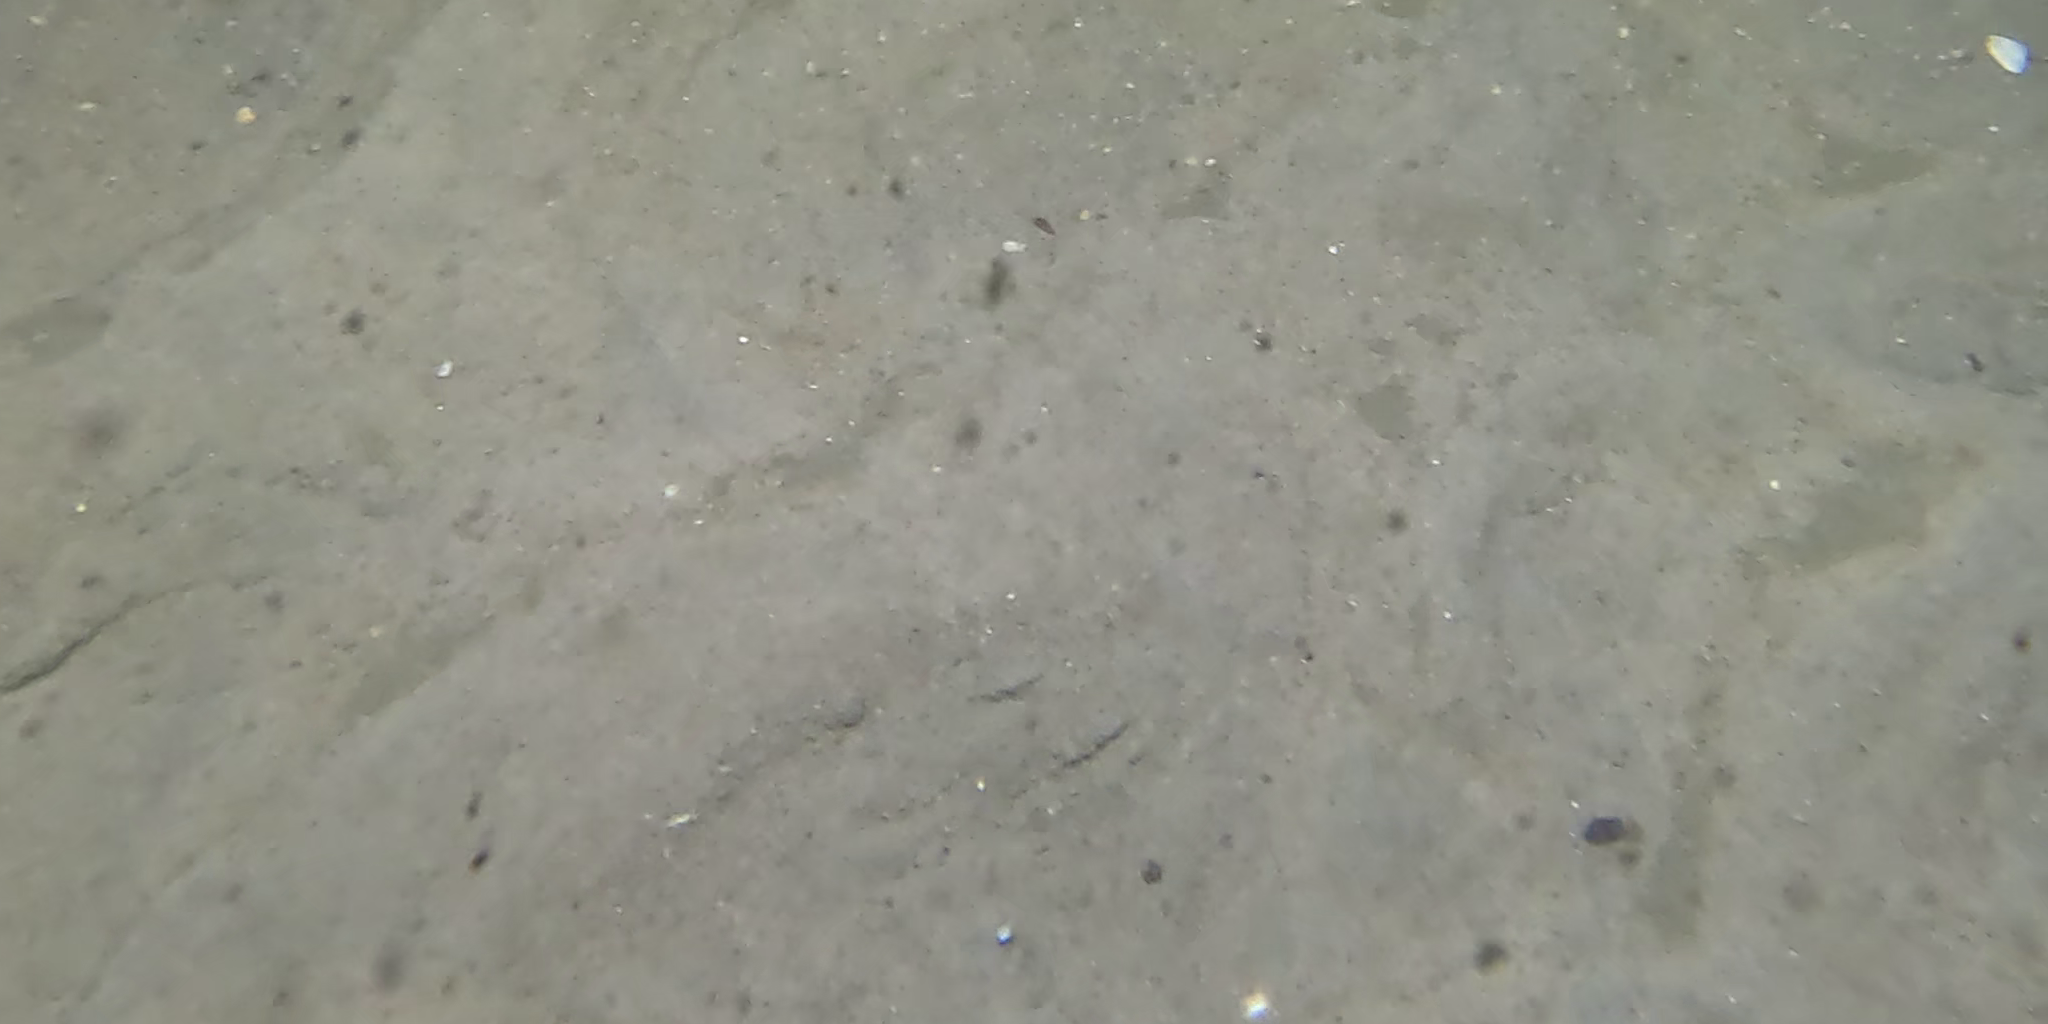
Seabed habitat: sand